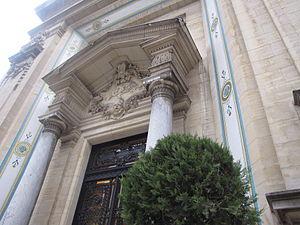
Musée des Beaux-Arts de Nîmes
Nîmes est une commune du sud de la France, préfecture du département du Gard en région Occitanie. Ses habitants se nomment les Nîmois.